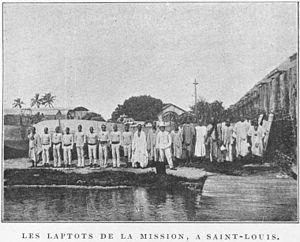
Les laptots de la mission, a Saint-Louis. (1898)
Un laptot était un matelot indigène, parfois piroguier, porteur ou docker, à l'ère de la colonisation française, principalement sur le fleuve Sénégal ou le long de la côte sénégalaise, mais également sur le fleuve Niger ou encore dans d'autres ports africains.